Mitotic inhibitor

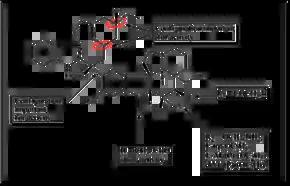
SAR of Vinblastine analogues

Vinblastine is a highly potent drug which also has serious side effects especially on the neurological system. Therefore, new synthetic analogues were developed with the goal of obtaining more efficient and less toxic drugs. The stereochemical configurations at C-20', C-16' and C-14' in the velbanamine portion are critical and inversion leads to loss of activity. The C-16' carboxymethyl group is important for activity since decarboxylated dimer is inactive. Structural variation at C-15'- C-20' in the velbanamine ring is well tolerated. The upper skeletal modification of vinblastine gave vinorelbine which shows comparable activity as that of vinblastine. Another analogue prepared was the difluoro derivative of vinorelbine which showed improved in vivo antitumor activity. It was discovered that fluorination at C-19' position of vinorelbine dramatically increased the in vivo activity. Most of the SAR studies involve the vindoline portion of bis-indole alkaloids because modification at C-16 and C-17 offers good opportunities for developing new analogues. The replacement of the ester group with an amide group at the C-16 resulted in the development of vindesine. Similarly replacement of the acetyl group at C-16 with L-trp-OCH, d-Ala(P)-(OCH), L-Ala(P)-(OCH) and I-Vla(P)-(OCH) gave rise to new analogues having anti- tubulin activity. Also it was found that the vindoline's indole methyl group is a useful position to functionalize potentially and develop new, potent vinblastine derivatives. A new series of semi-synthetic C-16 -spiro-oxazolidine-1,3-diones prepared from 17-deacetyl vinblastine showed good anti-tubulin activity and lower cytotoxicity. Vinglycinate a glycinate prodrug derived from the C-17-OH group of vinblastine showed similar antitumor activity and toxicity as that of vinblastine.